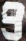
Number: 9